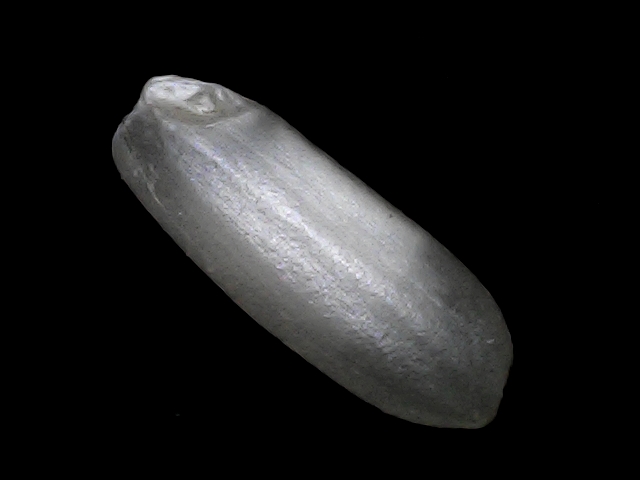
Rice variety: BRRI74